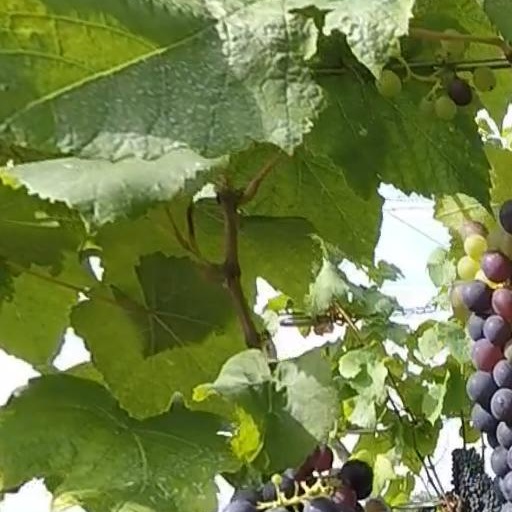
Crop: grape